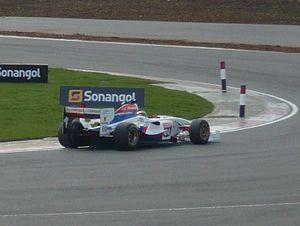
L'Olympique lyonnais est un club de football français fondé en 1950 à Lyon. Le club, basé au Parc Olympique lyonnais à Décines-Charpieu, est présidé depuis juin 1987 par Jean-Michel Aulas.
Laurent Redon, né le 5 août 1973 à Saint-Chamond, est un pilote automobile français. Il est notamment connu pour avoir été nommé « rookie of the year » de l'Indy Racing League en 2002 et avoir contribué à la première victoire de Pescarolo Sport en endurance en 2001.